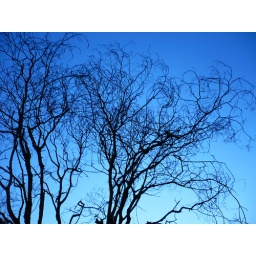
Dead tree by the road side next to home